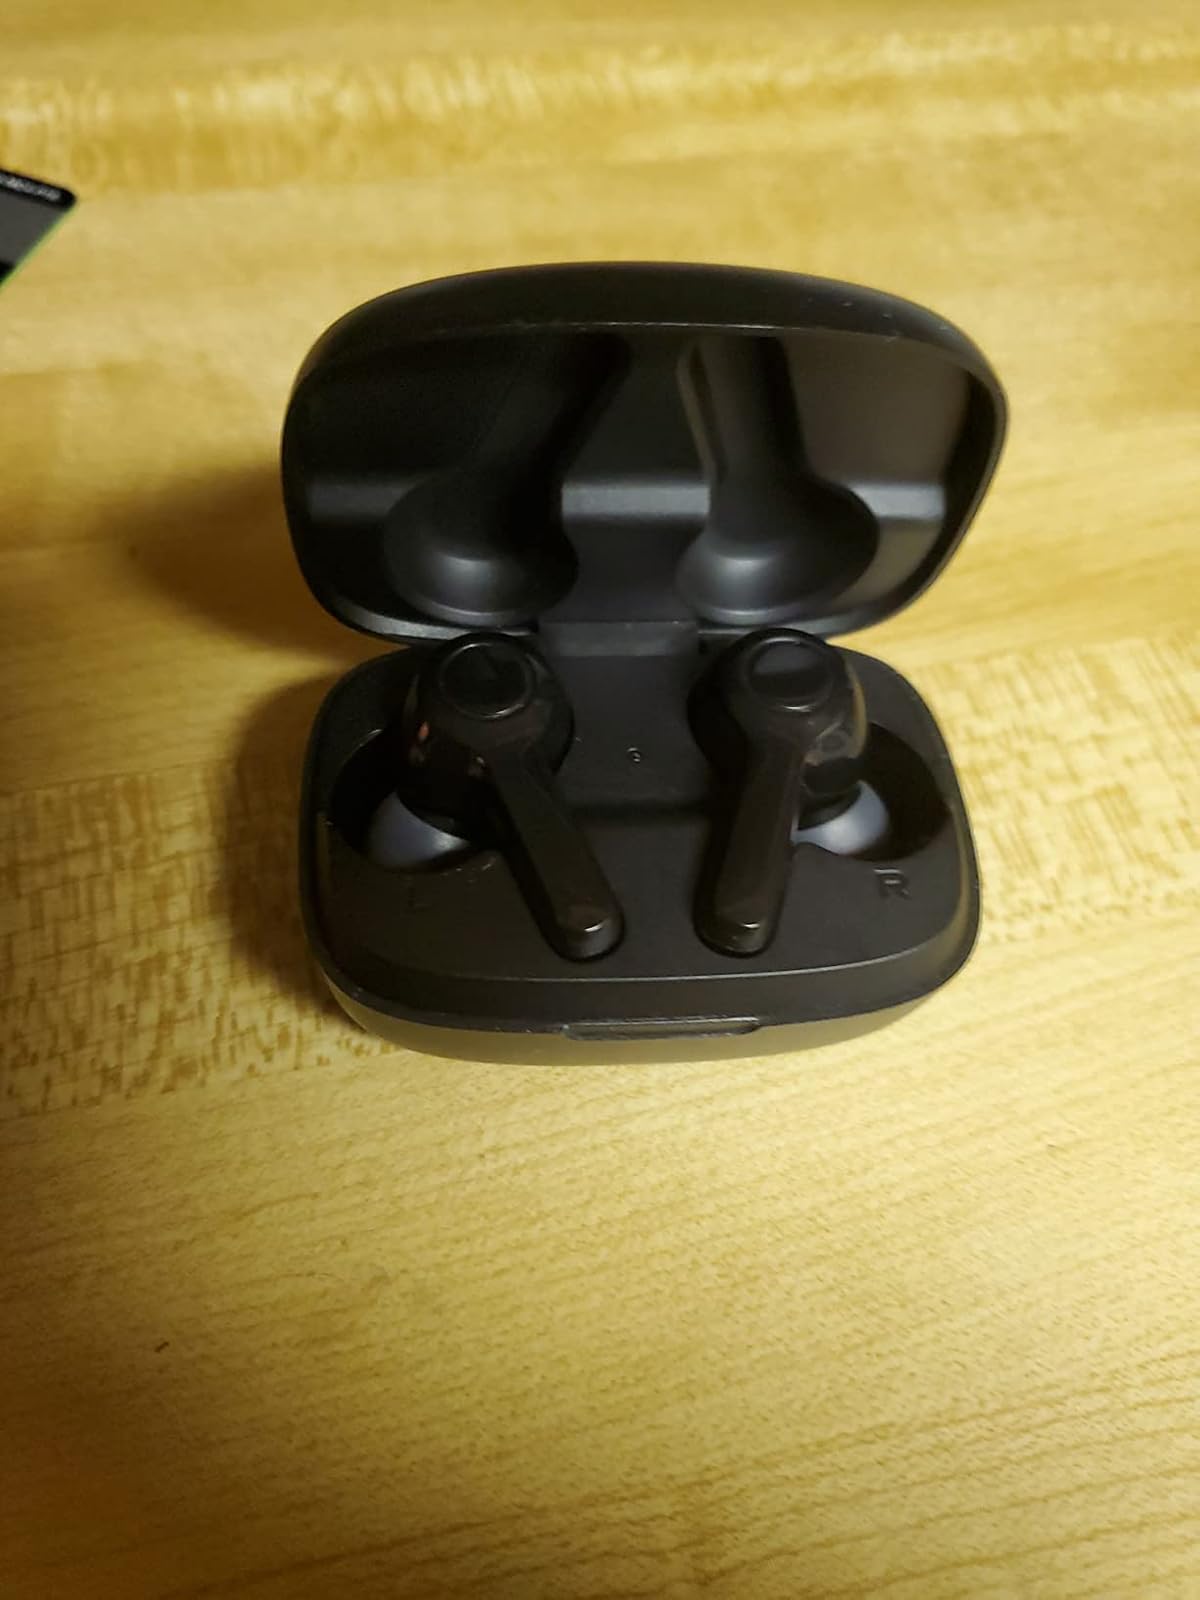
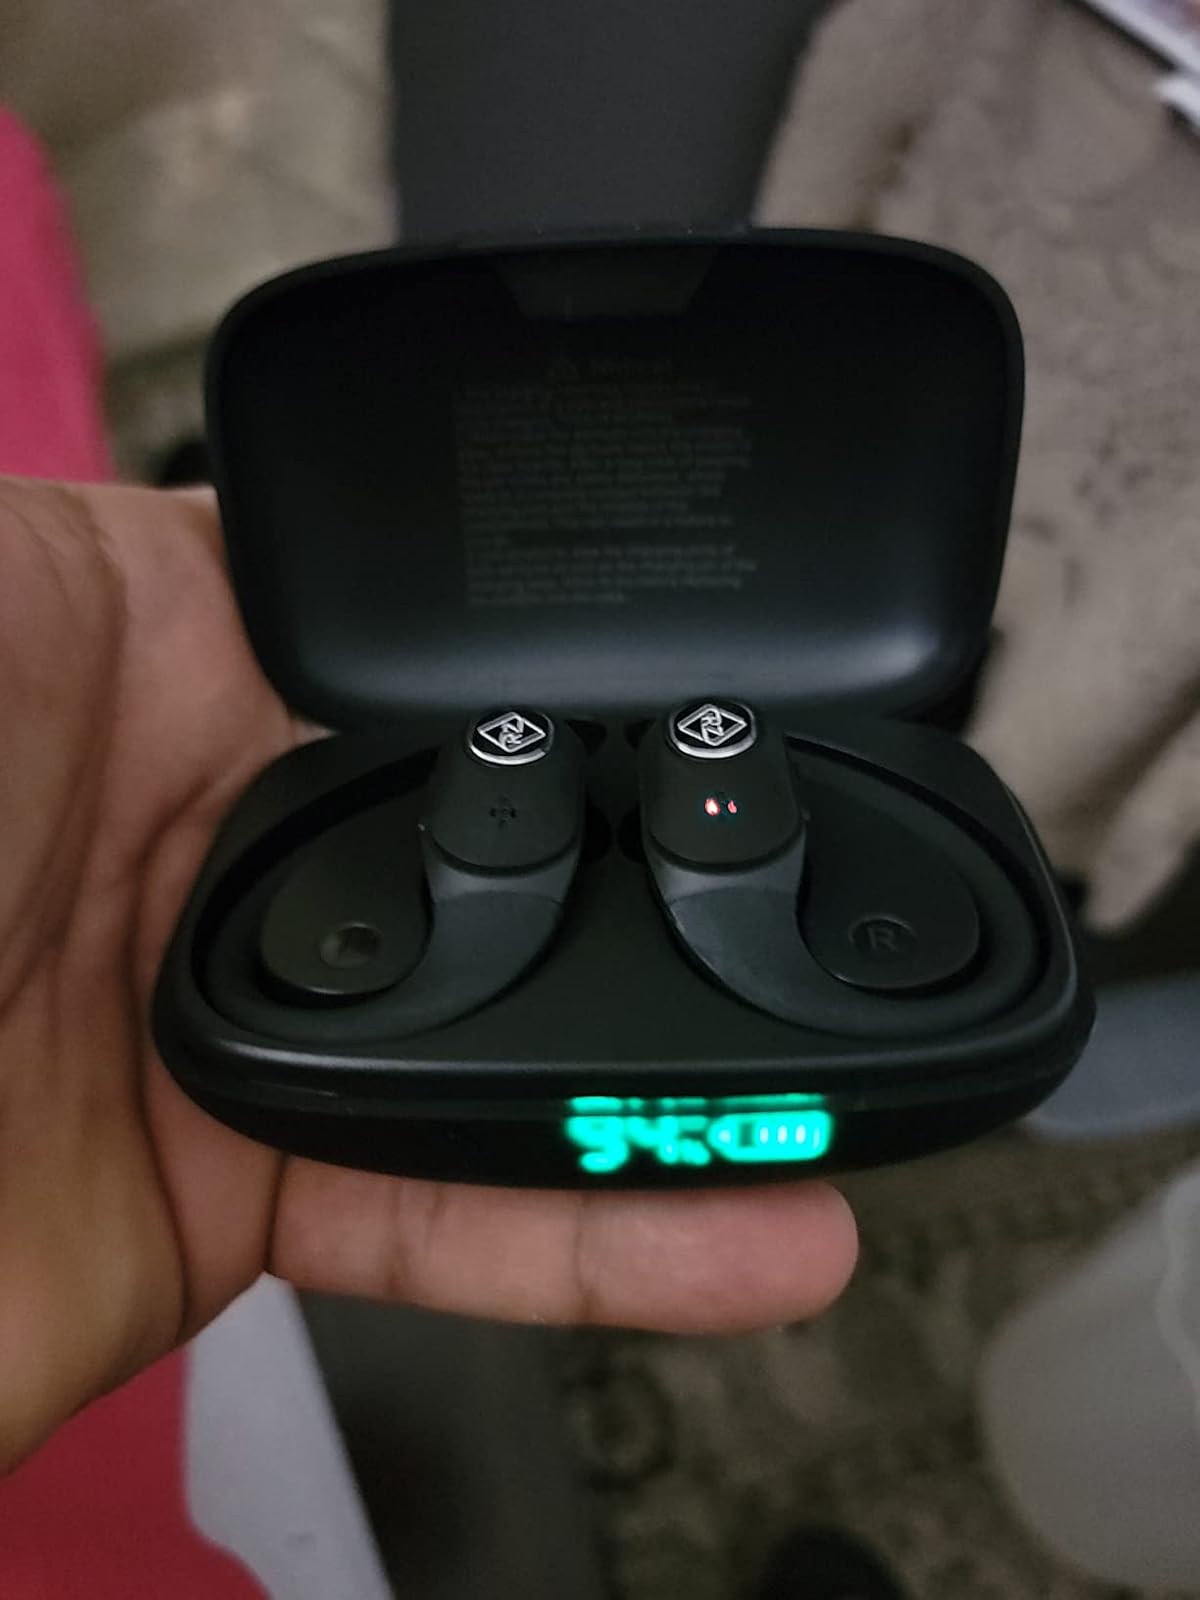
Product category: earbuds
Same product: no